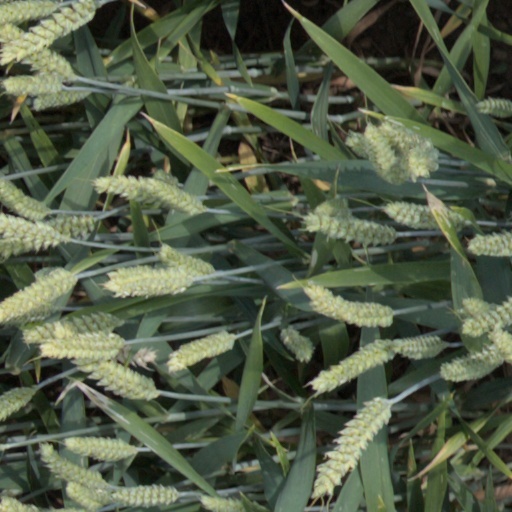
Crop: wheat